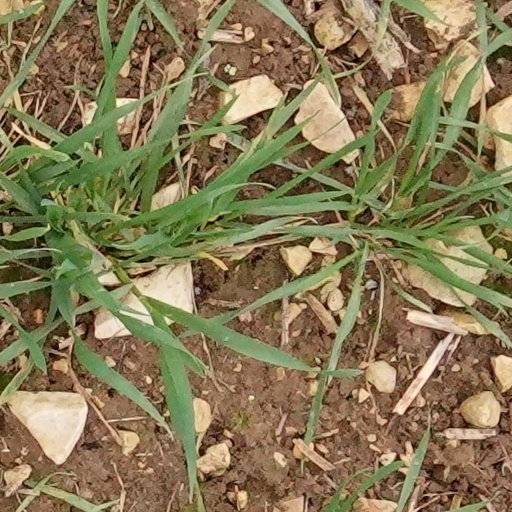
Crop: wheat